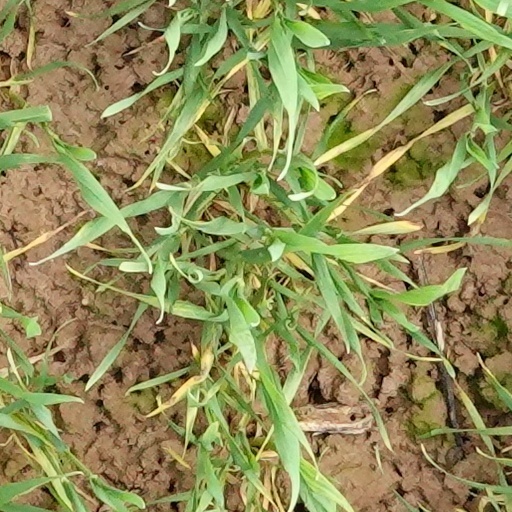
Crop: wheat